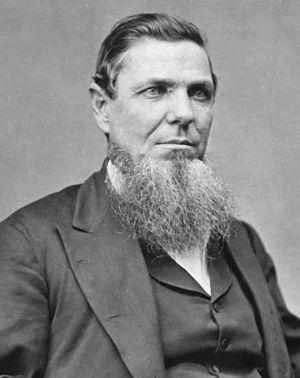
L'État américain du Texas déclare sa sécession des États-Unis d'Amérique le 2 février 1861, et rejoint les États confédérés d'Amérique le 2 mars 1861, après avoir remplacé son gouverneur, Sam Houston, lorsqu'il refuse de prêter serment d'allégeance à la Confédération. Comme celles des autres États, la Déclaration n'est pas reconnue par le gouvernement des États-Unis à Washington. Certaines unités militaires du Texas combattent au cours de la guerre de Sécession à l'est du fleuve Mississippi, mais le Texas est le plus utile pour ravitailler les soldats et fournir des chevaux aux forces confédérées. Le rôle de ravitaillement du Texas dure jusqu'à la mi-1863, époque après laquelle les canonnières de l'Union contrôlent le fleuve Mississippi, rendant impossible les transferts d'hommes, de chevaux ou de bovins. Un peu de coton est vendu au Mexique, mais la plupart de la récolte devient inutilisable en raison du blocus naval de l'Union de Galveston, à Houston, et des autres ports.